MEMS magnetic actuator

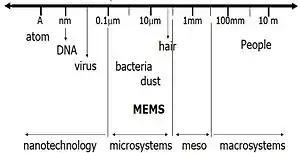
MEMS scale of dimensions

For the analysis of every MEMS device, the Lumped assumption is made: that if the size of the device is far less than the characteristic length scale of the phenomenon (wave or diffusion), then there would be no spatial variations across the entire device. Modelling becomes easy under this assumption.